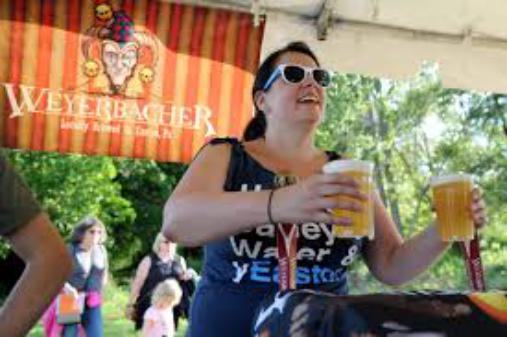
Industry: Necessities